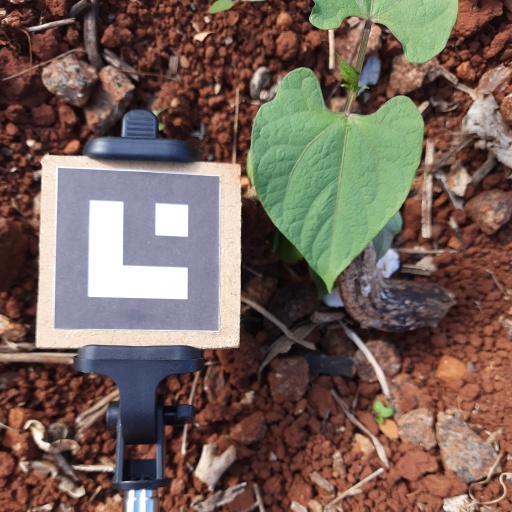
Observations: flat surface, no eating holes, under sunlight